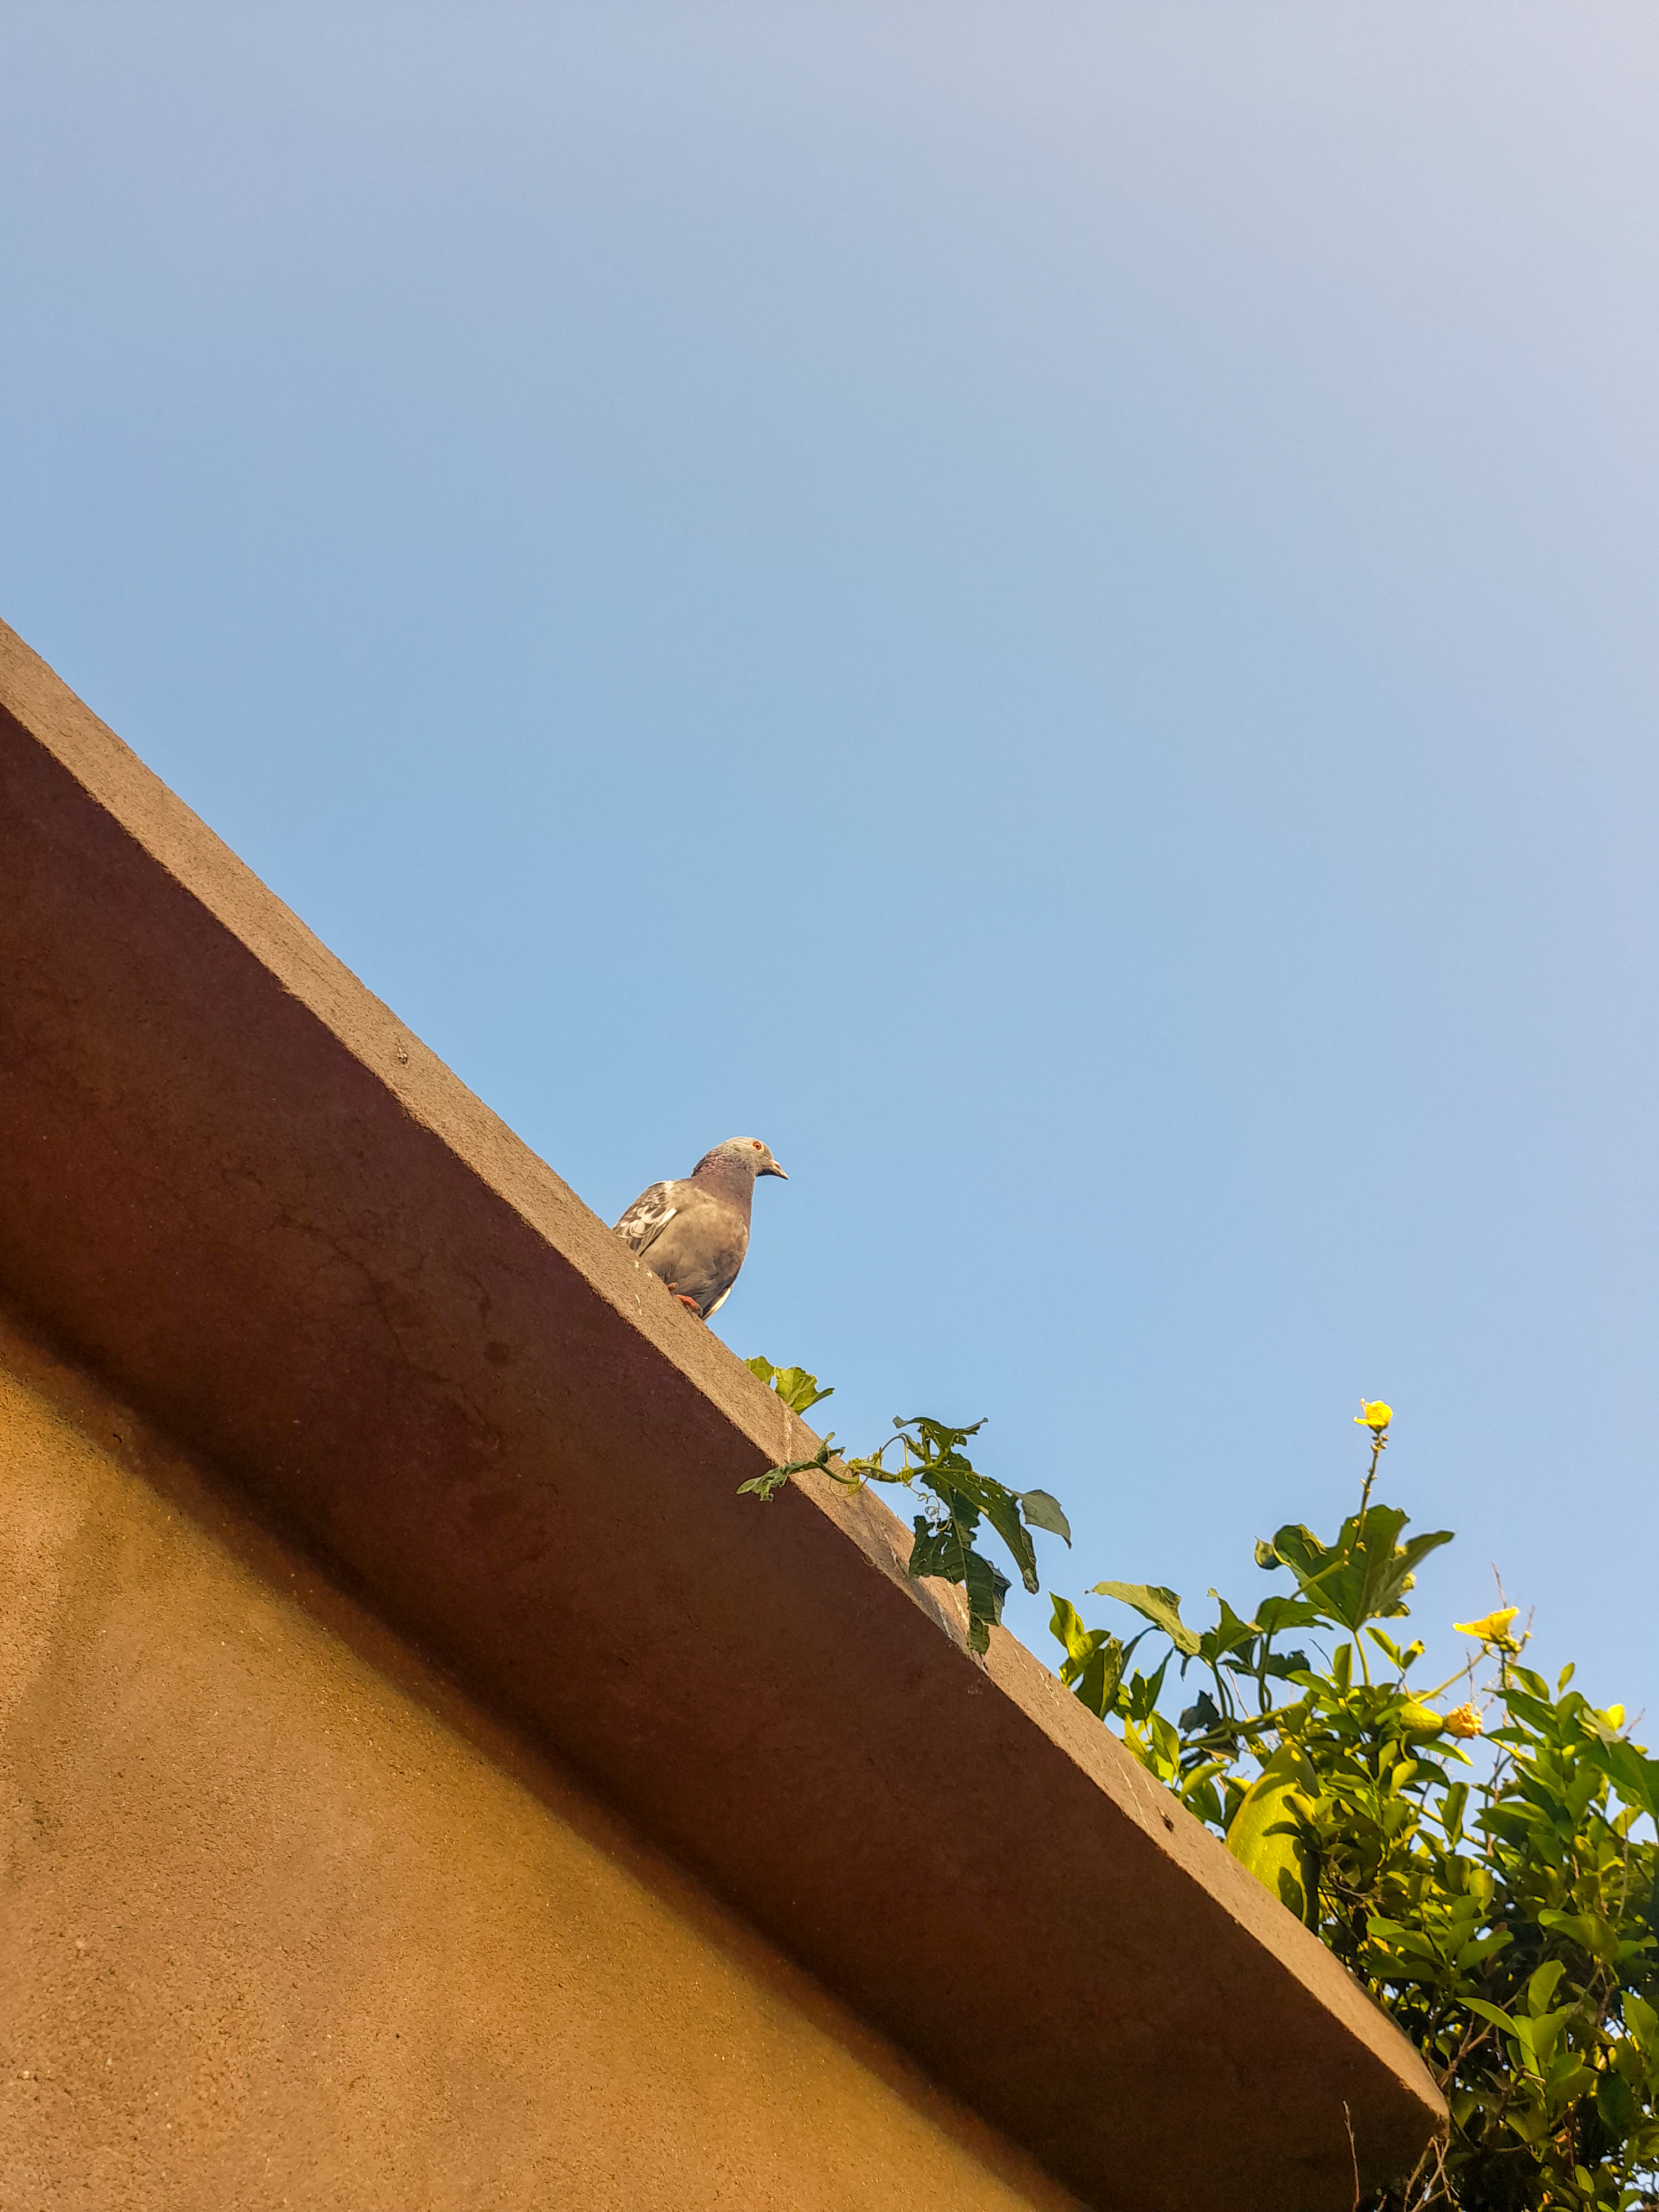
الوصف بالفصحى: صورة لطائر "القمري" وهو من أنواع طيور الحمام. يوحد شريحة واسعة مهتمة بتربية هذا الطائر
التصنيف: Uncategorized